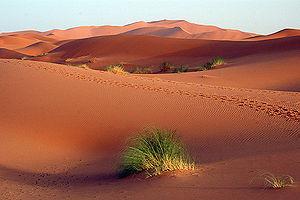
Le Maroc, ou depuis 1957, en forme longue le royaume du Maroc, autrefois l'Empire chérifien, est un État unitaire régionalisé situé en Afrique du Nord. Son régime politique est une monarchie constitutionnelle. Sa capitale est Rabat et sa plus grande ville Casablanca.
Cebrennus rechenbergi est une espèce d'araignées aranéomorphes de la famille des Sparassidae.